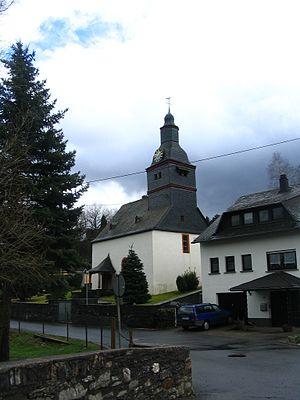
Krummenau est une municipalité allemande située dans le land de Rhénanie-Palatinat et l'arrondissement de Birkenfeld.